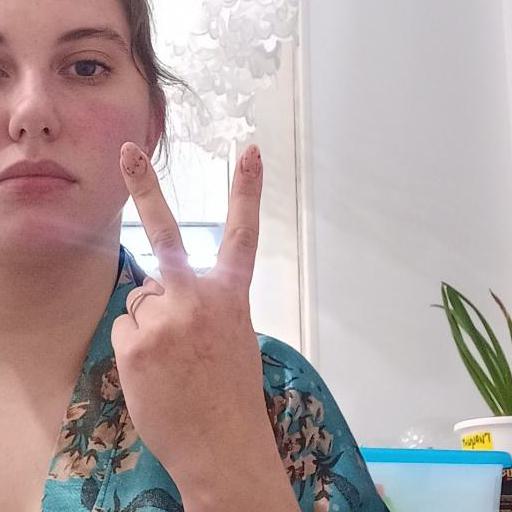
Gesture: peace_inverted